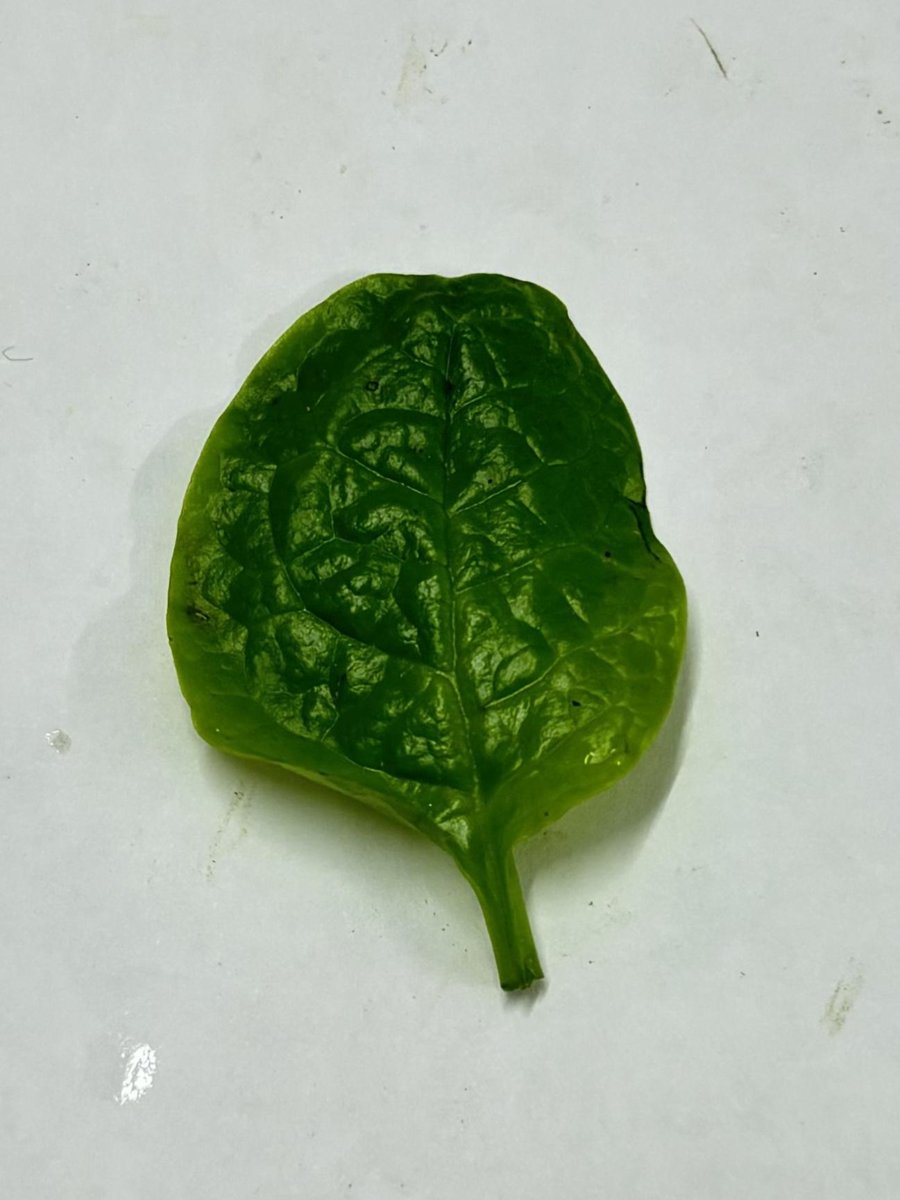
Label: Healthy-Leaf